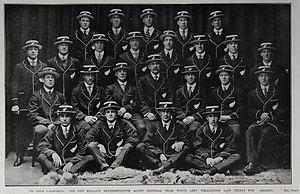
Albert Joseph "Doolan" Downing, né le 12 juillet 1886 à Napier et mort le 8 août 1915 au cours de la Première Guerre mondiale lors de bataille de Gallipoli, est un joueur de rugby à XV qui a joué avec l'équipe de Nouvelle-Zélande, évoluant au poste de deuxième ligne.